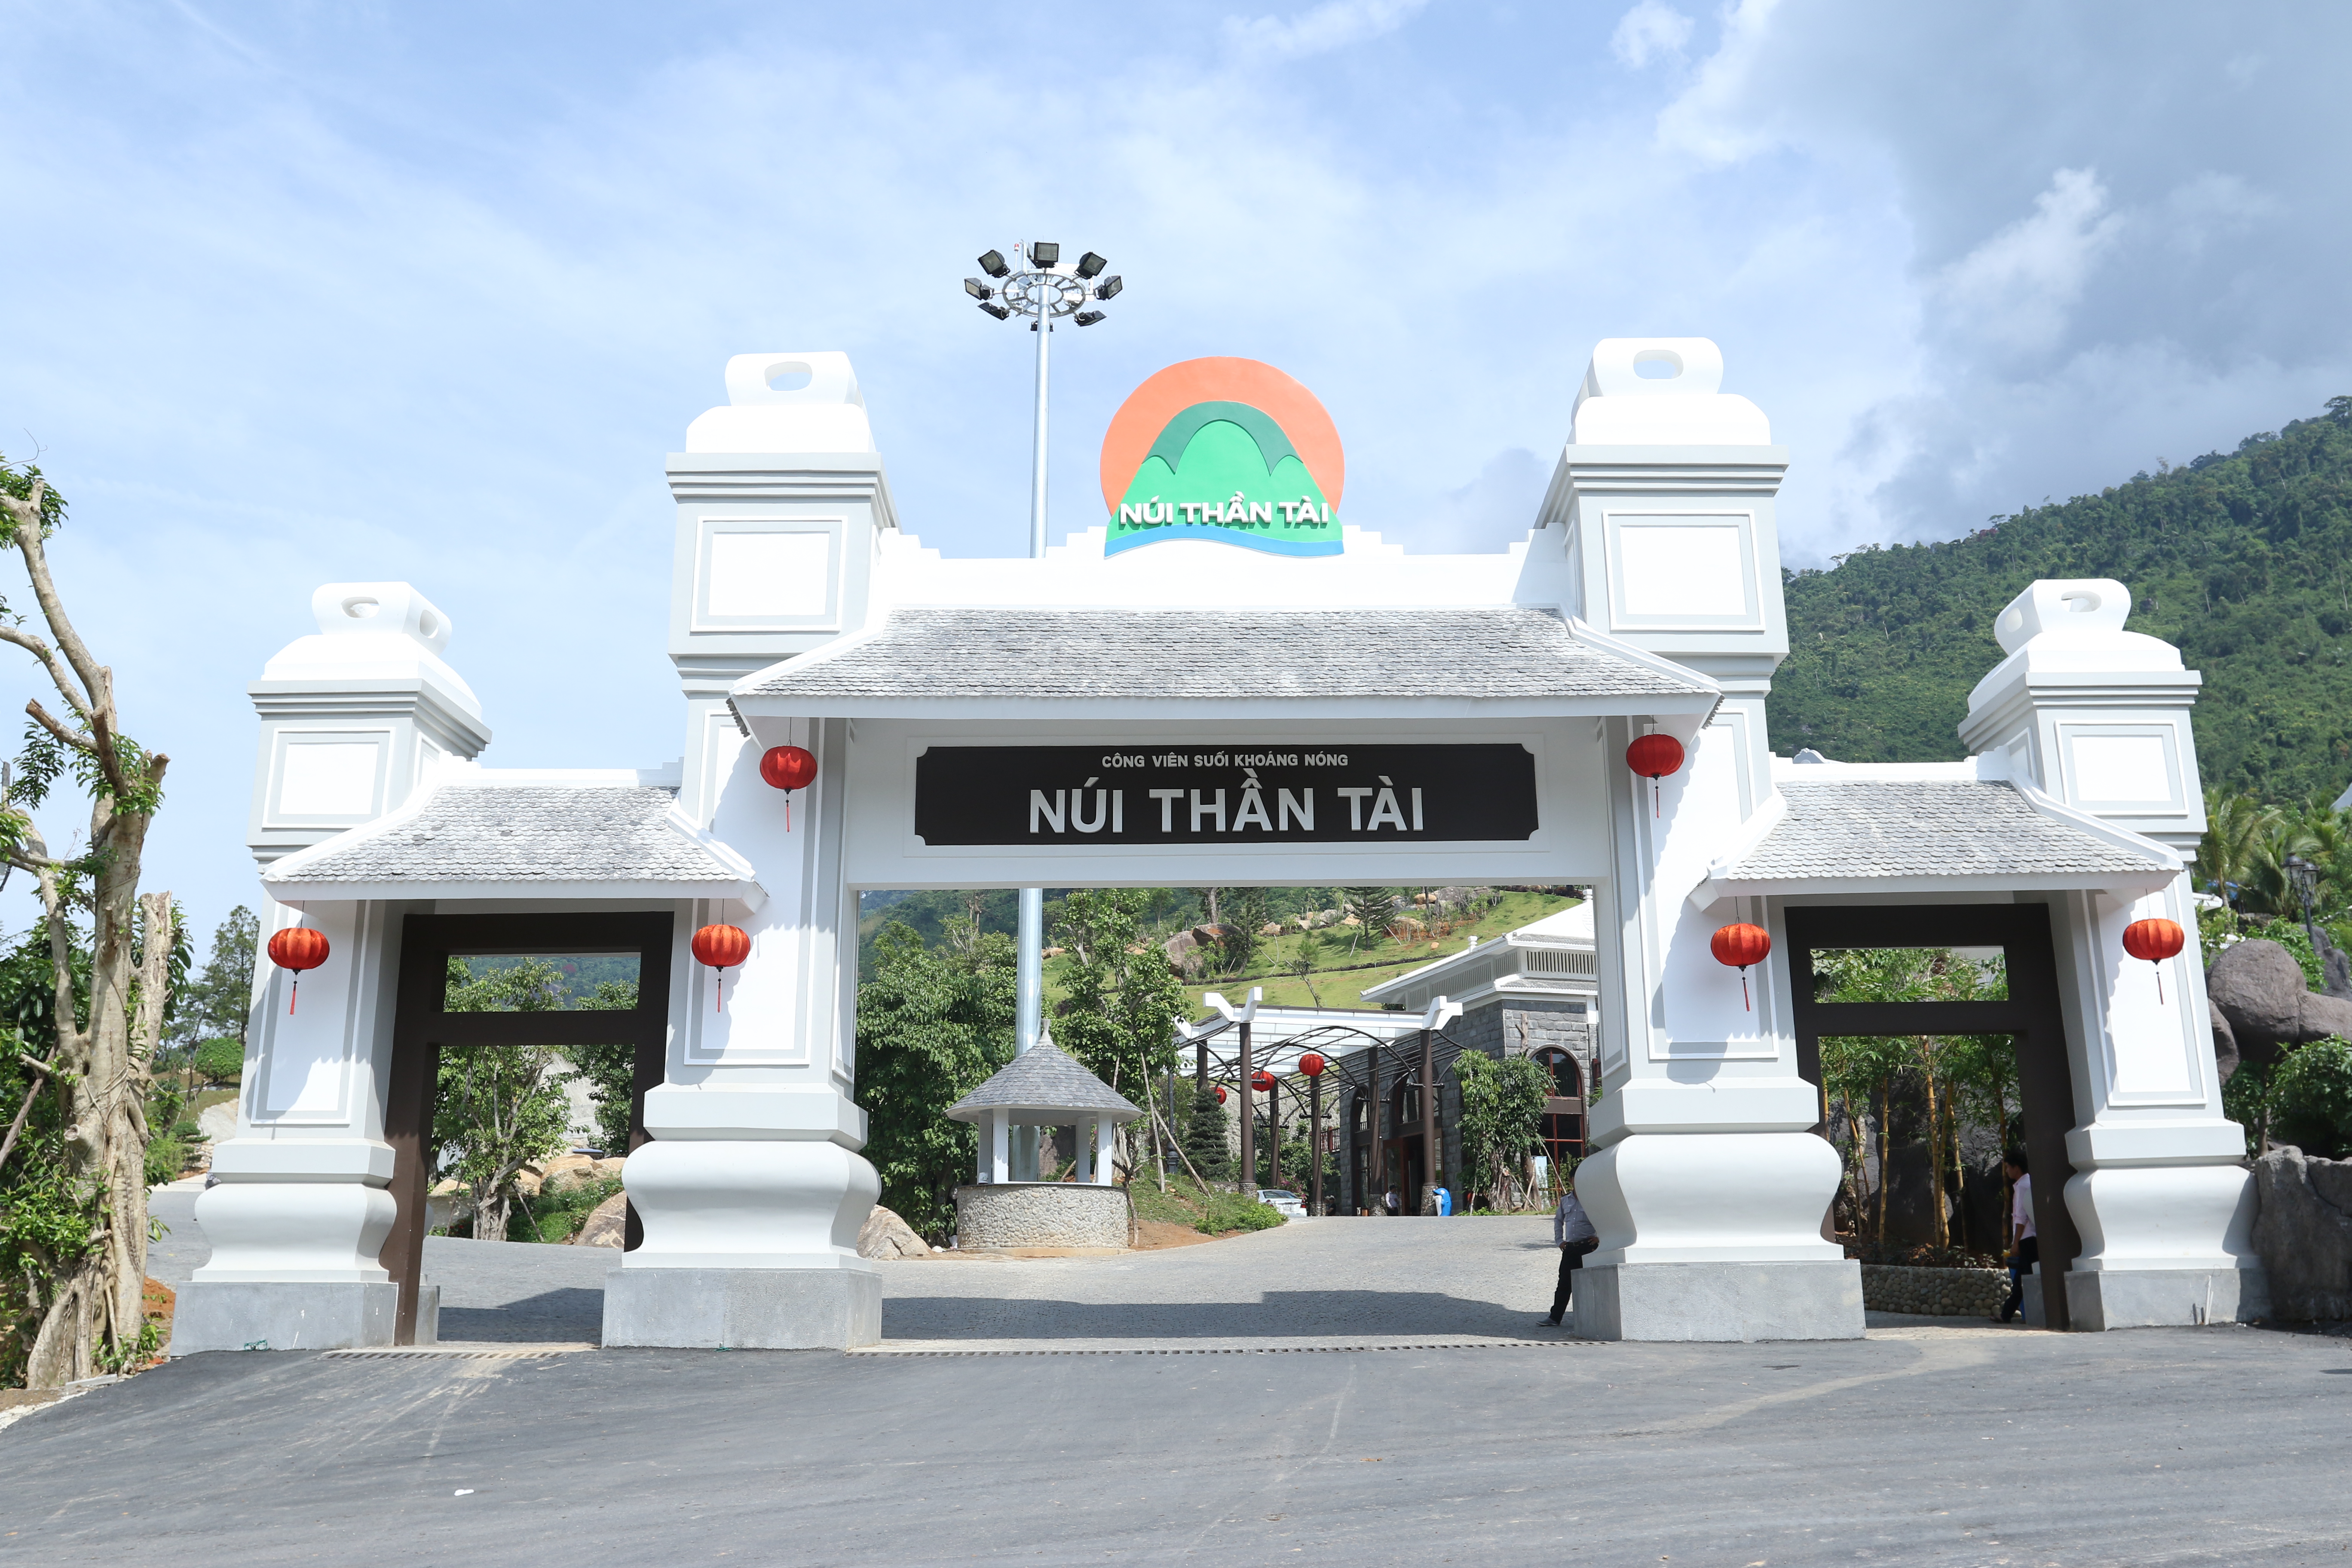
user: text: Cổng chào chính trong ảnh có màu sắc chủ đạo là gì?
assistant: text: Trắng

user: text: Tên đầy đủ của công viên được ghi trên bảng hiệu ở cổng chào là gì?
assistant: text: Công viên Suối khoáng nóng Núi Thần Tài

user: text: Việc đặt tên "Núi Thần Tài" cho công viên và biểu tượng trên cổng chào thể hiện ý nghĩa văn hóa nào trong quan niệm của người Việt Nam?
assistant: text: Tên và biểu tượng này thể hiện mong muốn về sự may mắn, tài lộc, thịnh vượng và an lành, vì Thần Tài là vị thần cai quản tiền bạc và của cải.

user: text: Dựa vào hình ảnh, cổng chào được thiết kế theo phong cách kiến trúc nào và những chi tiết nào cho thấy sự hài hòa với mục đích là một công viên suối khoáng nóng?
assistant: text: Cổng chào được thiết kế với phong cách kiến trúc truyền thống Việt Nam (thể hiện qua mái ngói, cột trụ và đèn lồng). Sự hài hòa với công viên suối khoáng nóng được thể hiện qua việc sử dụng vật liệu tự nhiên (đá, cây xanh xung quanh) và khung cảnh núi rừng bao bọc, gợi cảm giác thư thái và gần gũi thiên nhiên.